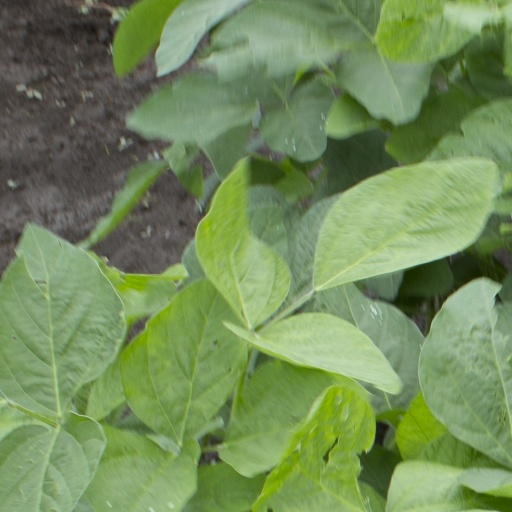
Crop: soybean